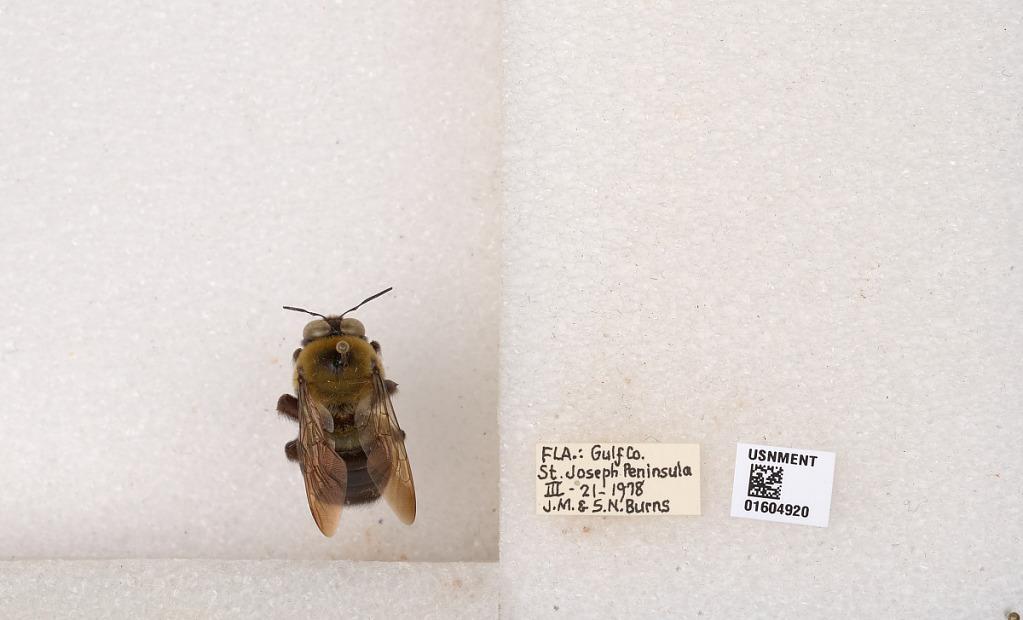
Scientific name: Xylocopa (Xylocopoides) virginica virginica (Linnaeus)
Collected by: J. Burns & S. Burns
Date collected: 1978-3-21
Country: United States
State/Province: Florida
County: Gulf
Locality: St. Joseph Peninsula
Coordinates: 29.7651, -85.3934